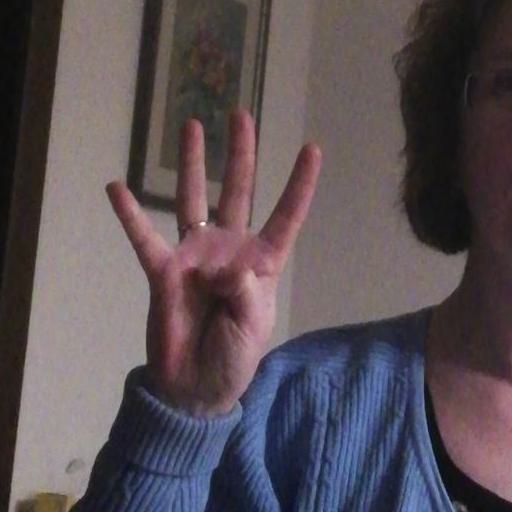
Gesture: four